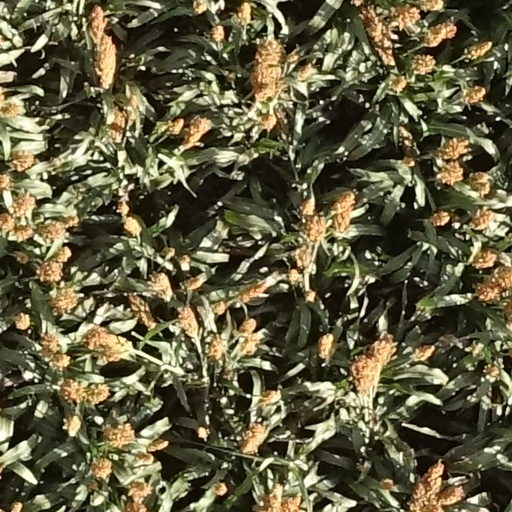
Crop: sorghum